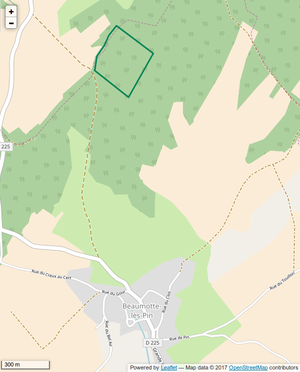
Périmètre de la RNR de la grotte de Beaumotte.
La réserve naturelle régionale de la grotte de Beaumotte est une réserve naturelle régionale située en Bourgogne-Franche-Comté. Classée en 2015, est intégrée au réseau de réserves naturelles régionales "cavités à chiroptères", qui vise la protection des chauves-souris et de leur habitat.